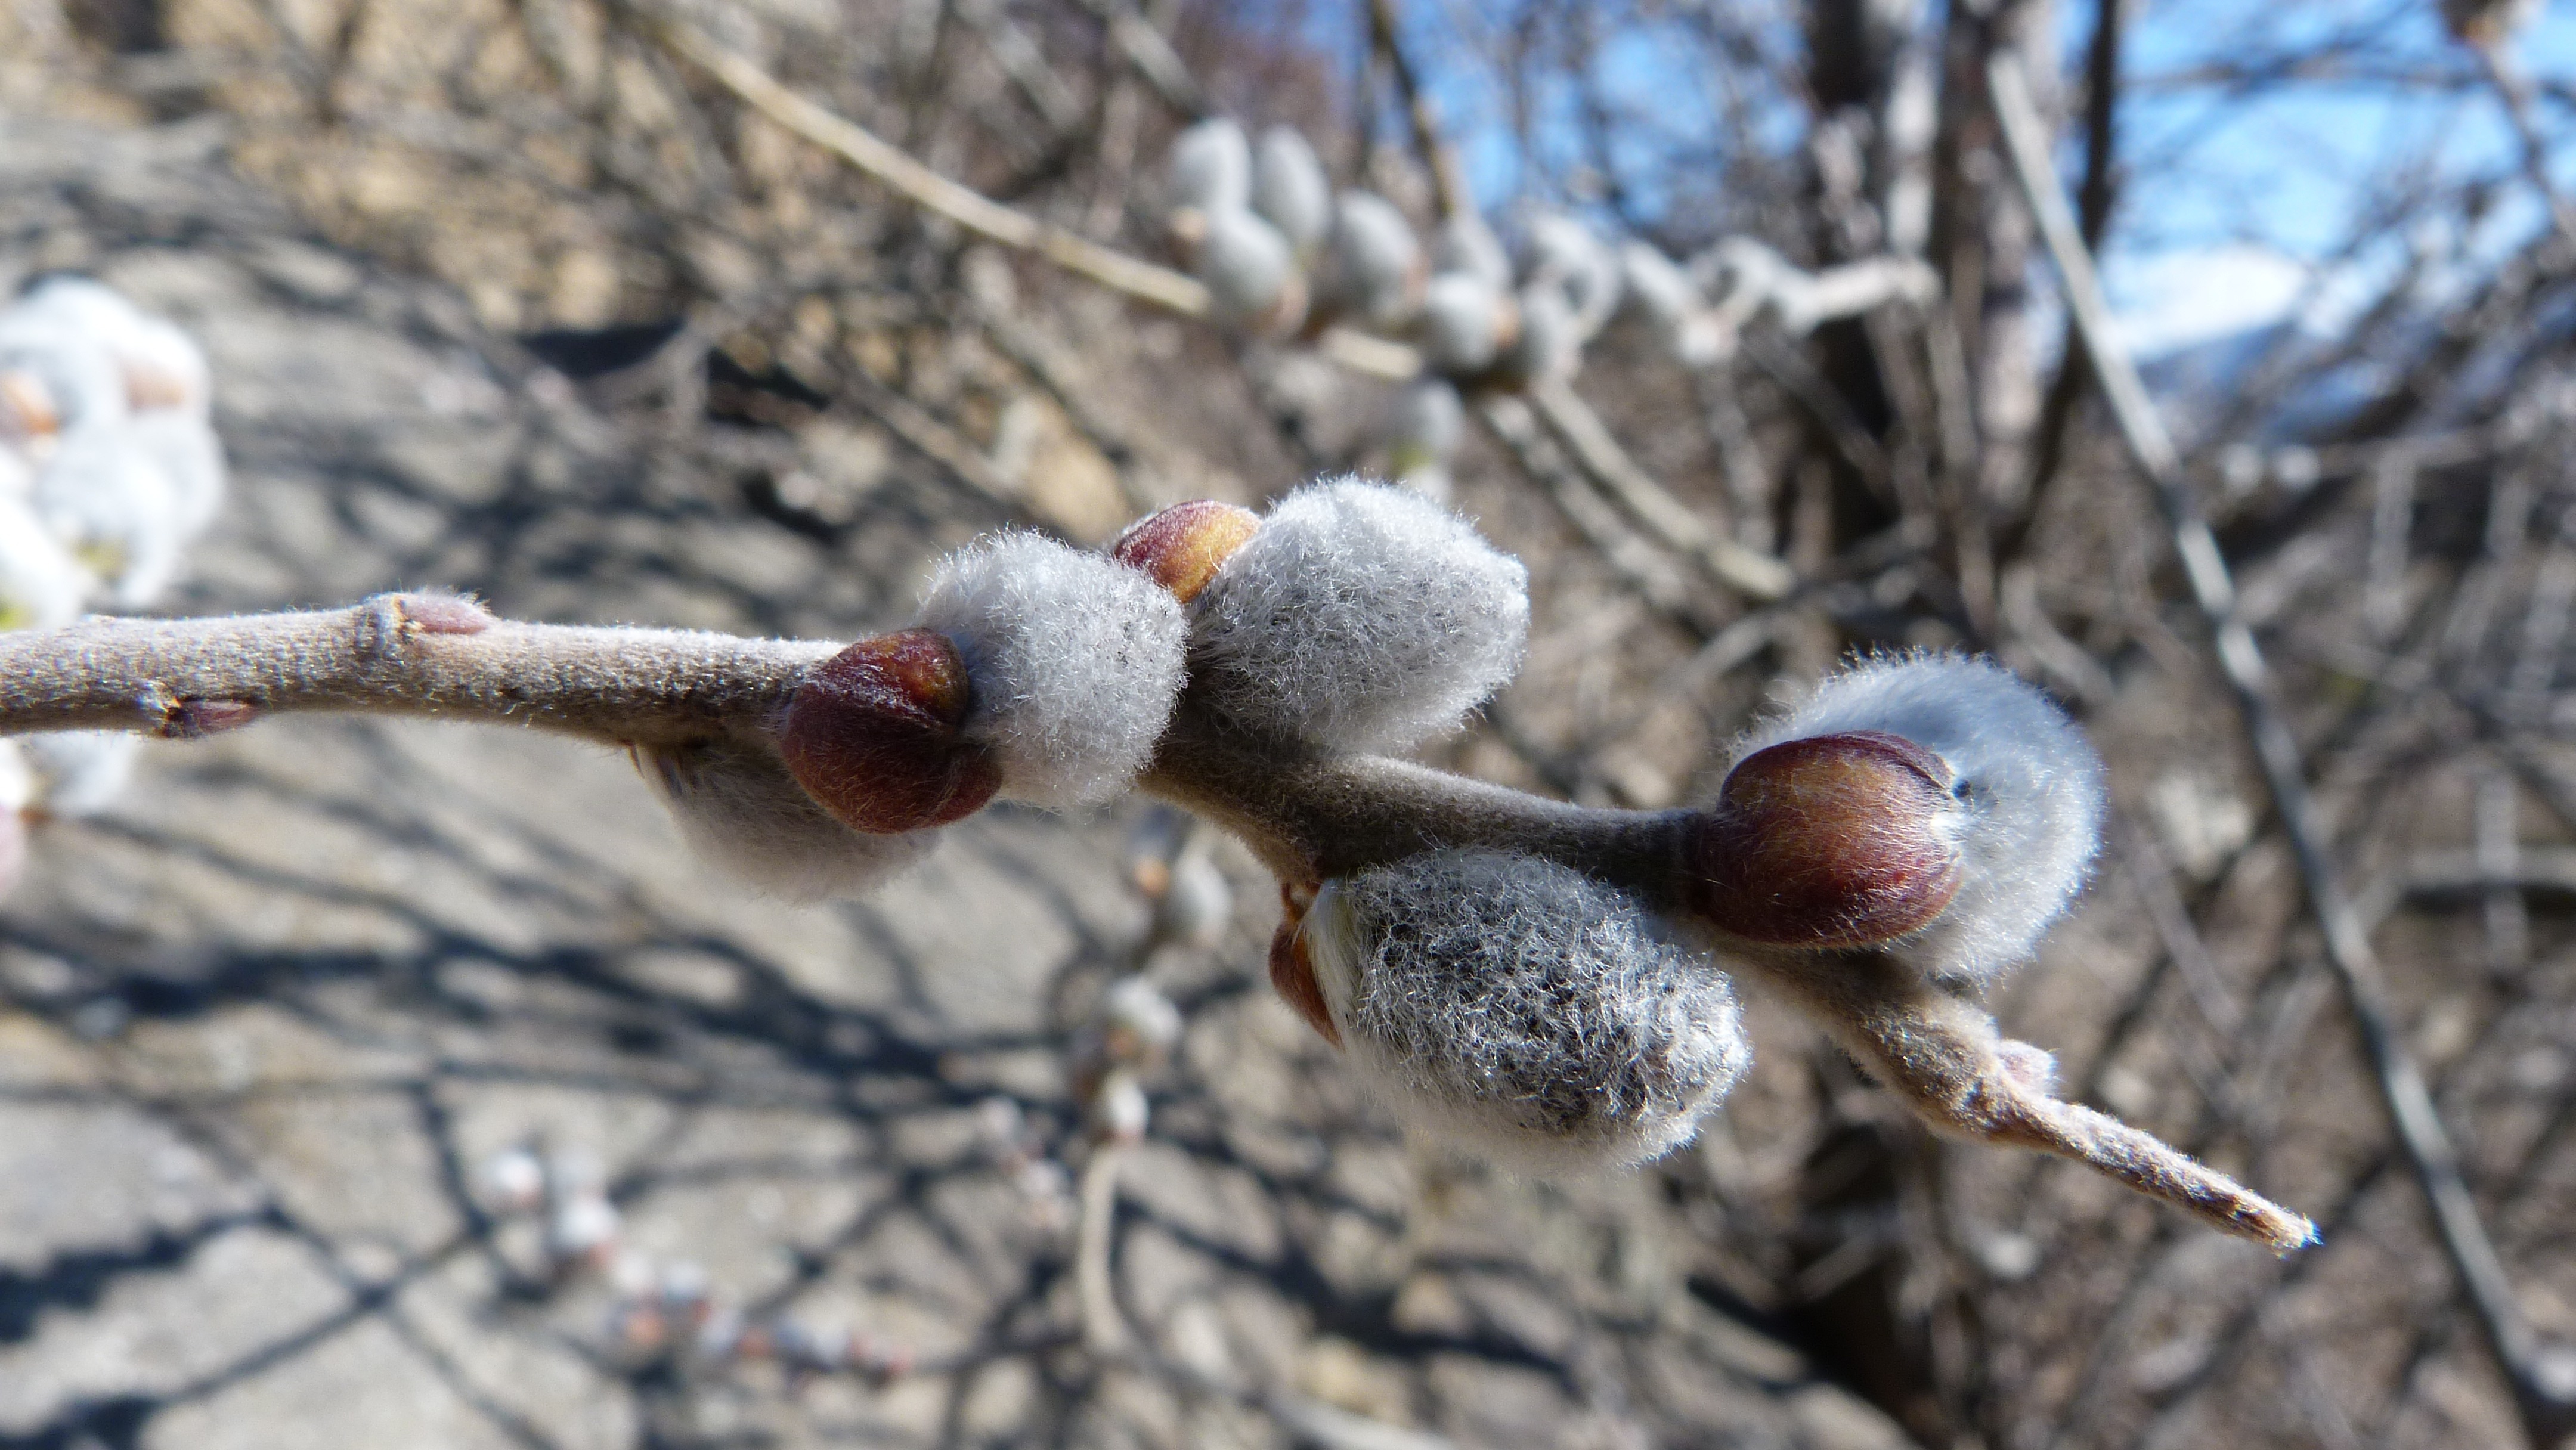
tree, nature, branch, blossom, snow, winter, plant, leaf, flower, frost, food, spring, produce, macro, autumn, botany, flora, season, twig, close up, buds, macro photography, woody plant